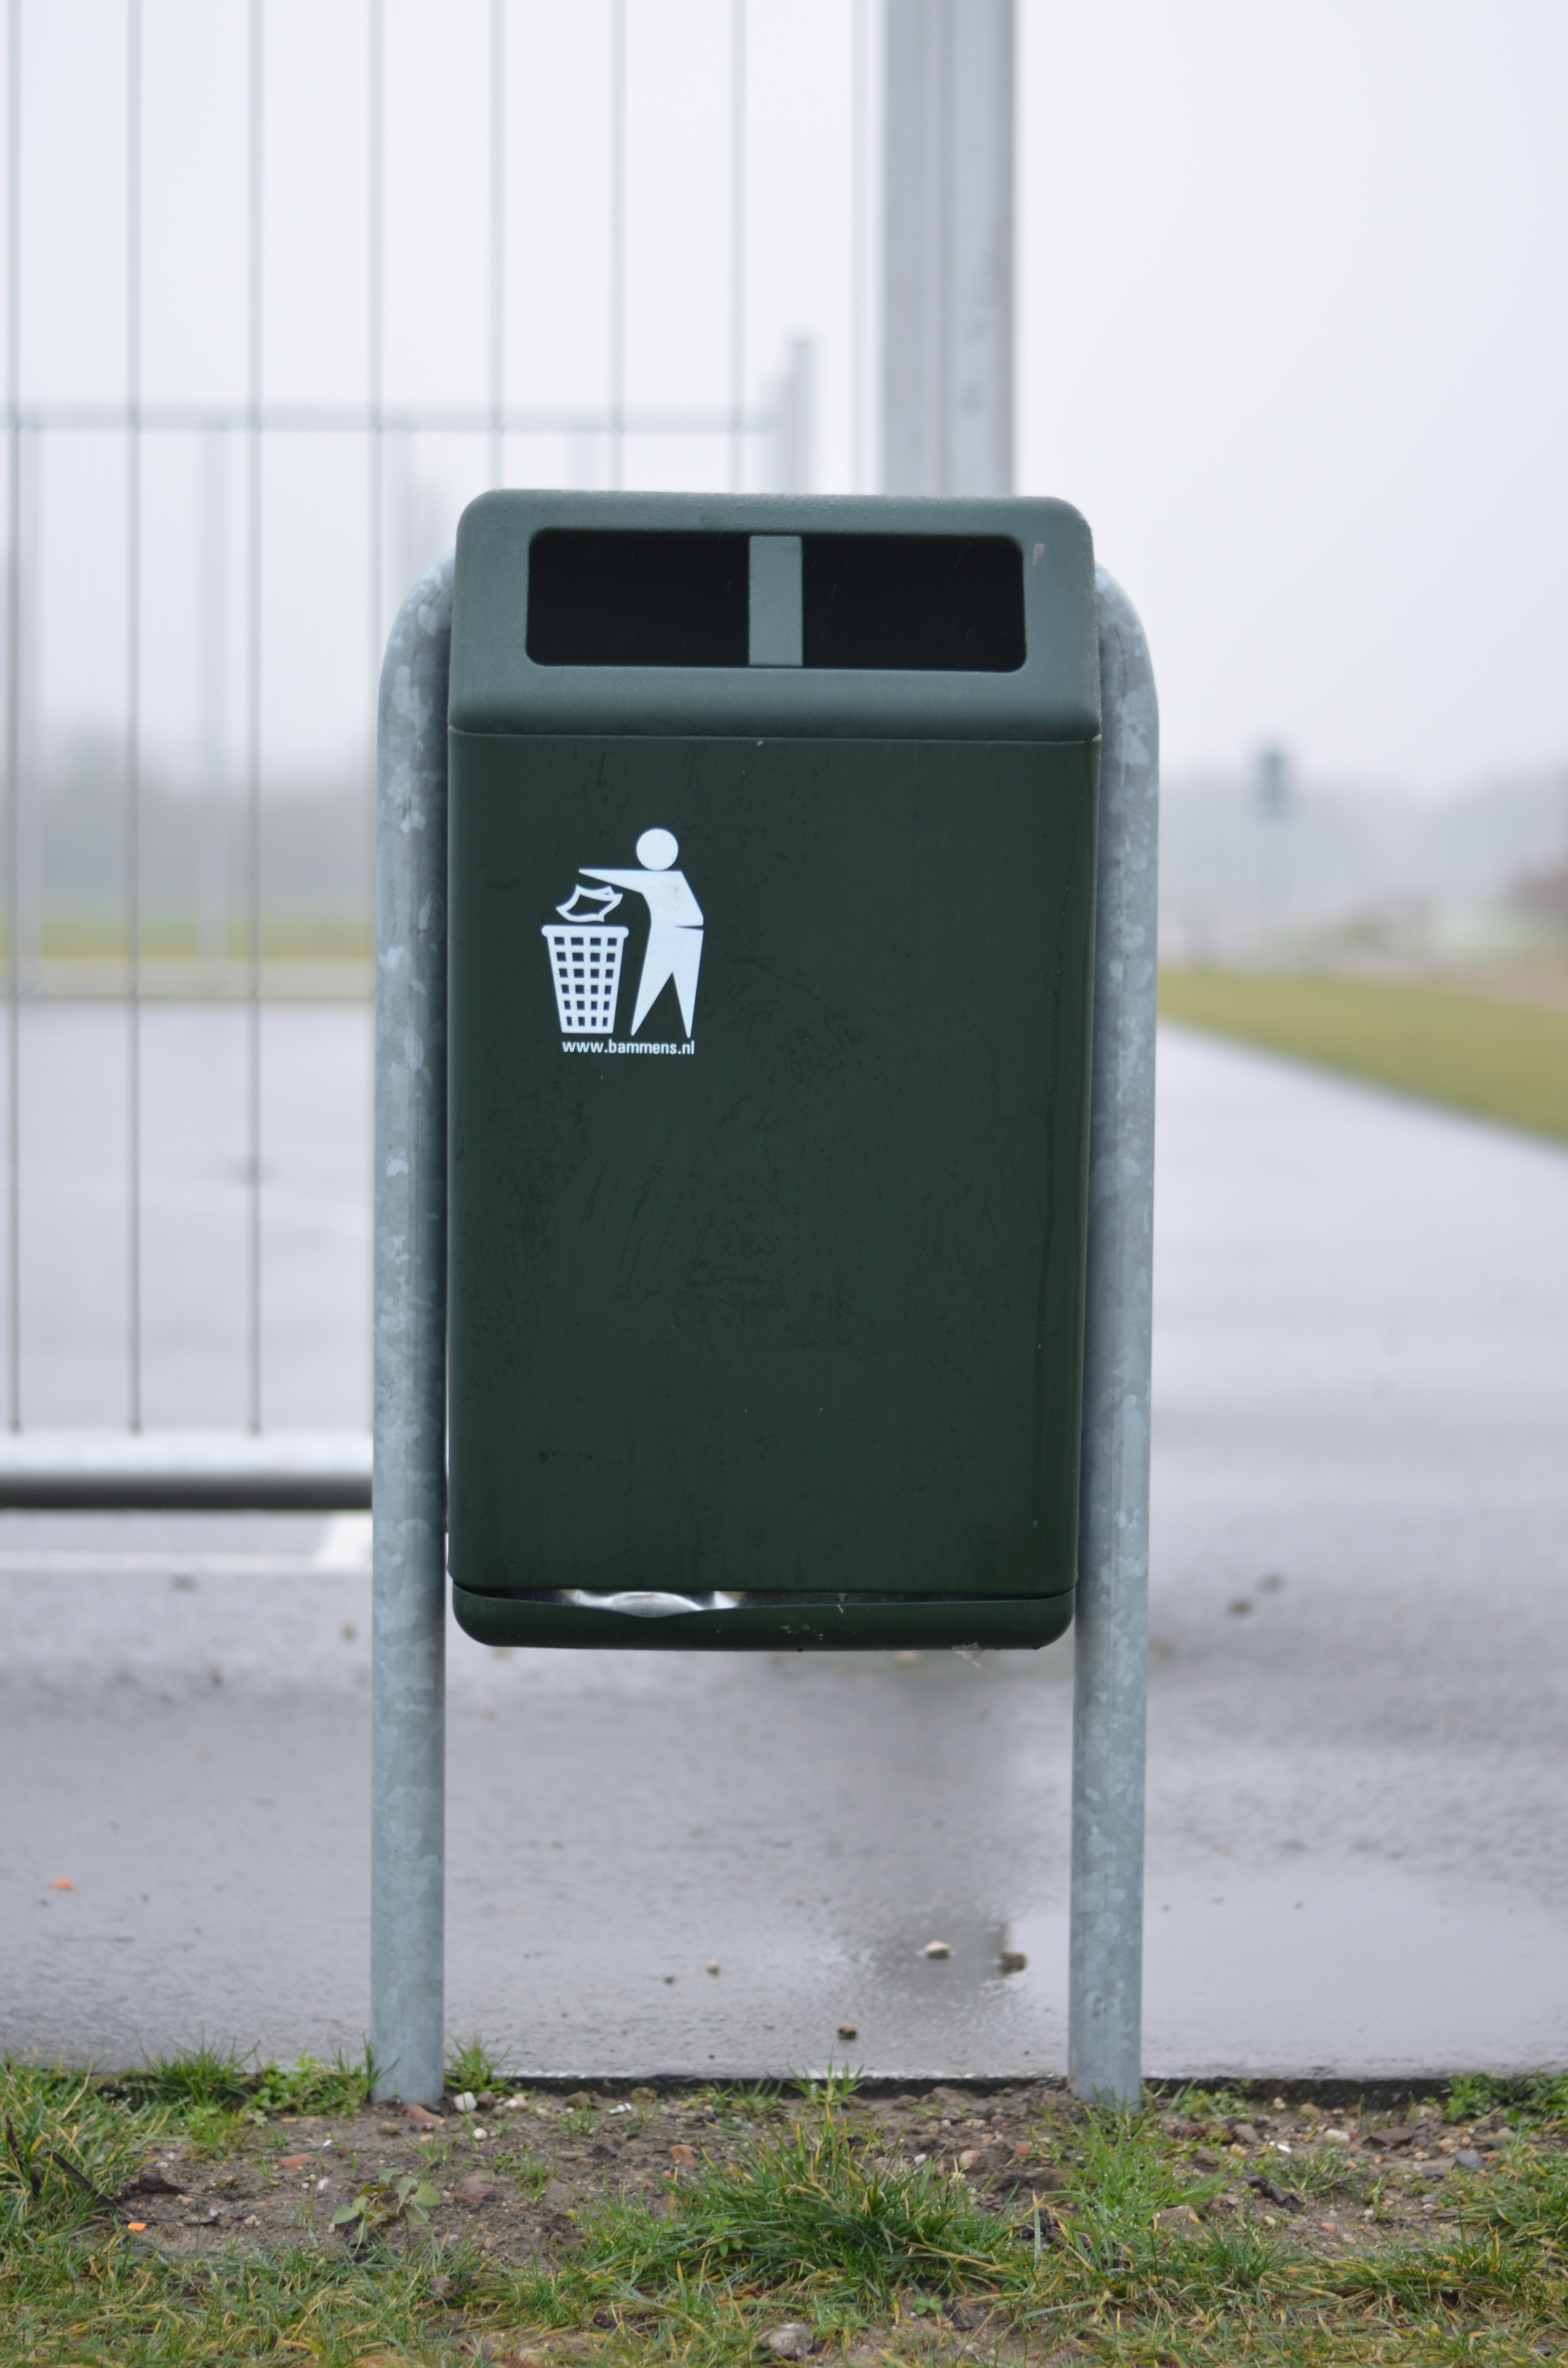
white, sign, green, industrial, letter box, recycle bin